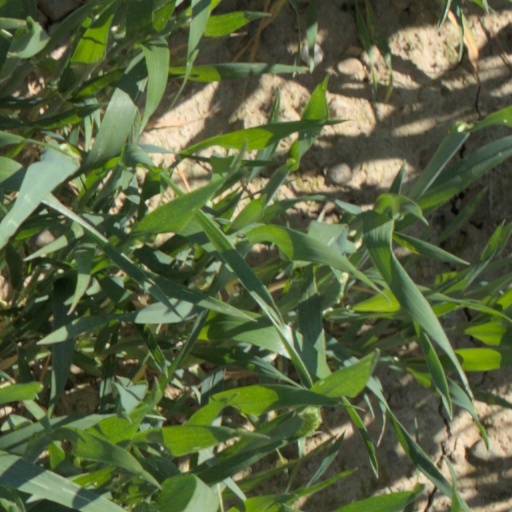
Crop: wheat